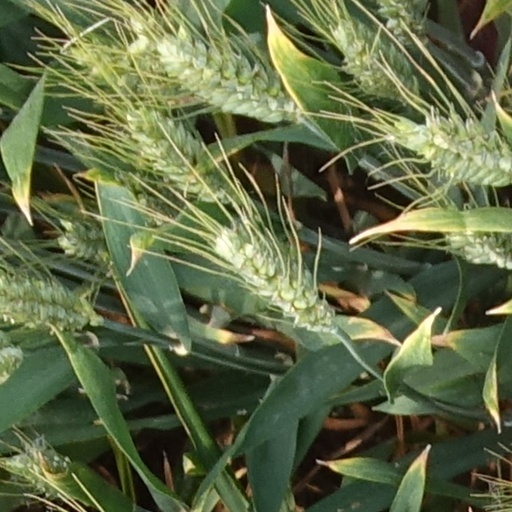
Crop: wheat